Wonderful, Wonderful Times

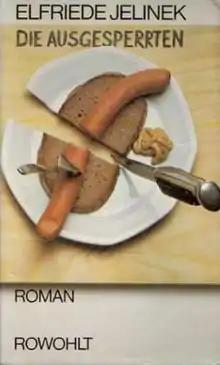
First edition

Wonderful, Wonderful Times (German: "Die Ausgesperrten") is a novel by Austrian writer Elfriede Jelinek, published in 1980 by Rowohlt Verlag. It is Jelinek's fifth book. An English translation by Michael Hulse was published in 1990 by Serpent's Tail. A film adaptation of the novel, "The Excluded", was released in 1982.